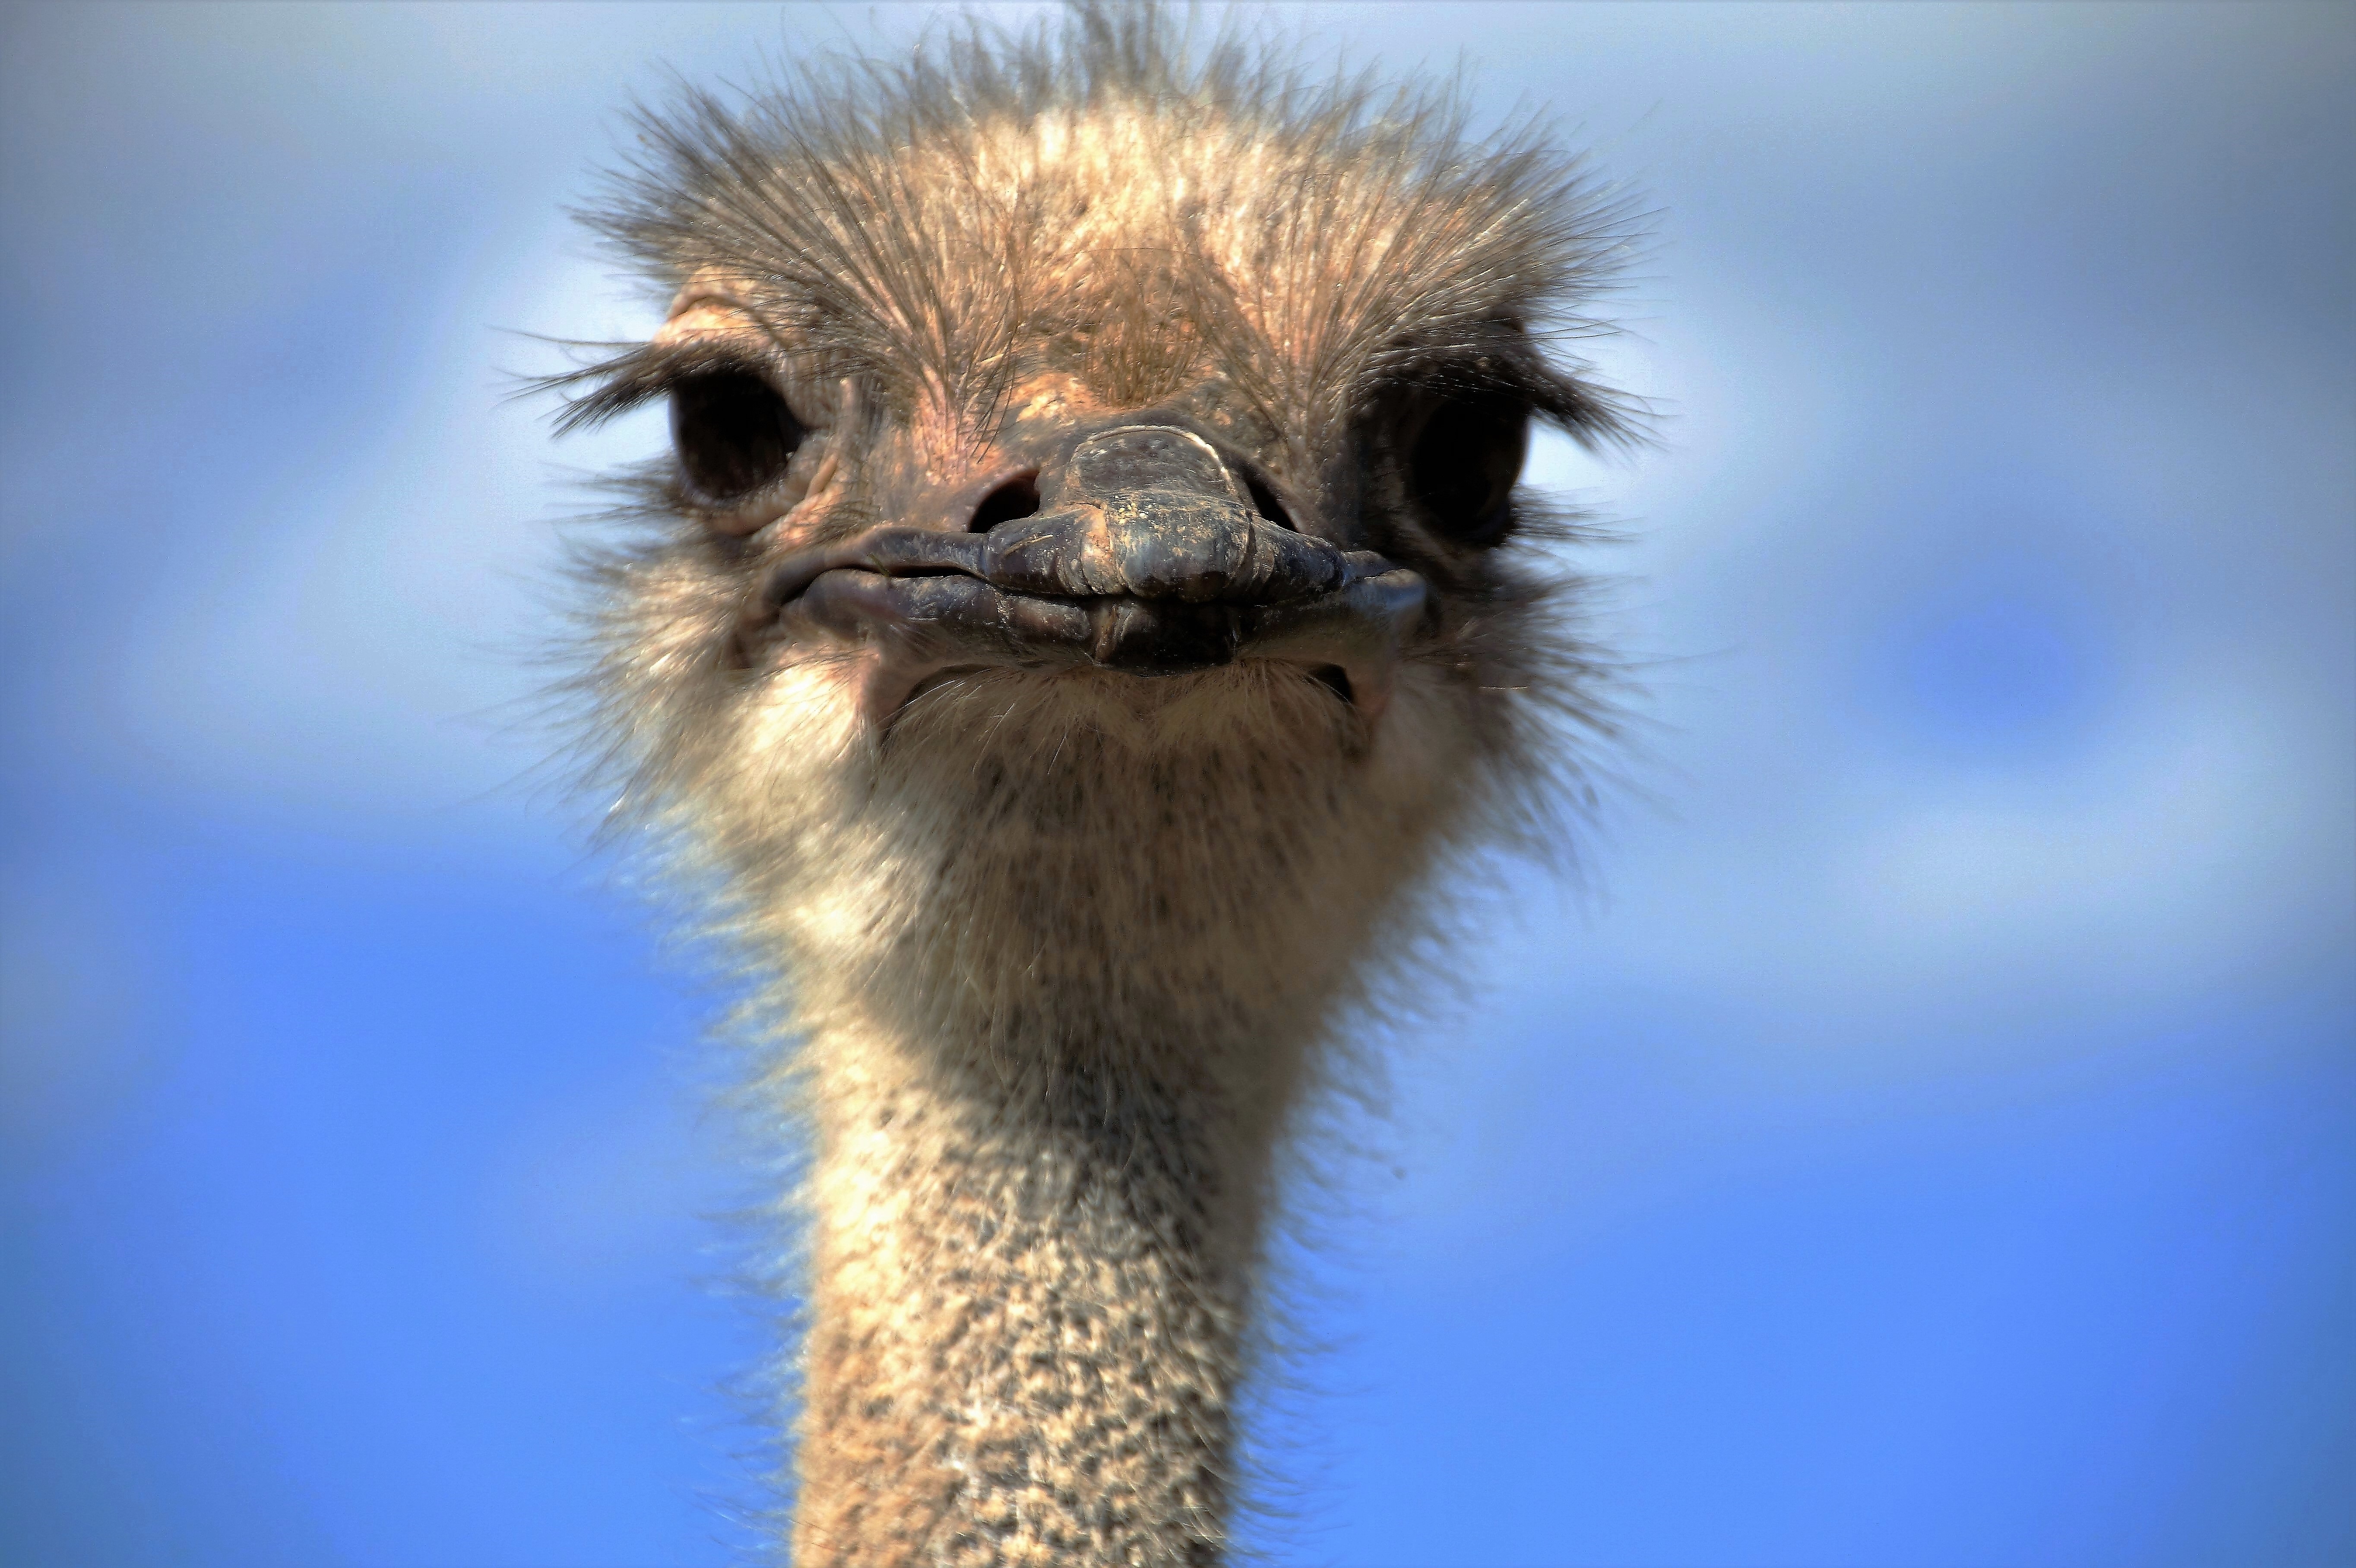
bird, view, wildlife, beak, ostrich, fauna, close up, emu, head, vertebrate, fluff, ratite, stupid, ostrich head, flightless bird, flightless, the ostrich, grimace